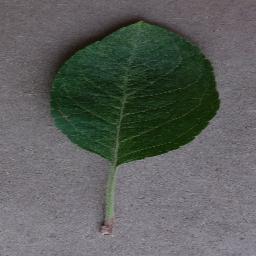
Label: Apple___healthy